Harry and the Potters discography

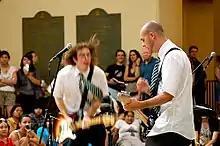
Wizard rock band Draco and the Malfoys (as pictured) appear on the album's final two tracks.

A Wizardly Christmas of Wizardry is the second compilation album from wizard rock and indie rock band, Harry and the Potters. It is a Christmas album. The album is composed of new songs and older songs that have appeared on various Christmas compilations. It was released in December 2010. The band released the album exclusively as a digital download via Bandcamp and iTunes.